Pia Adelsteen

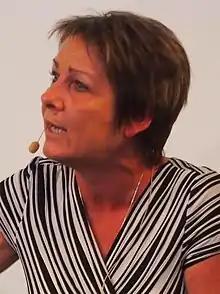
Pia Adelsteen in 2014

Pia Adelsteen (born 11 September 1963 in Korsør) is a Danish politician, who was a member of the Folketing from 2007 to 2019. She was first elected into parliament at the 2007 Danish general election.